Dick Casull

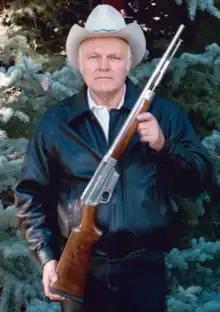
Dick Casull with a rifle.

Richard J. Casull (February 15, 1931 – May 6, 2018) was an American gunsmith and wildcat cartridge developer whose experiments with .45 Colt ammunition in the 1950s led to the creation of the .454 Casull cartridge. Casull, whose passion was six-shooters, was determined to create high-velocity rounds for the .45 Colt. His goal was to achieve a muzzle velocity of 2,000 feet per second with Colt .45 rounds fired from a single-action Army-style revolver with a -inch barrel. This proved impossible due to the tensile strength of the Colt .45 cylinder, so he set out to develop his own casing and bullet.